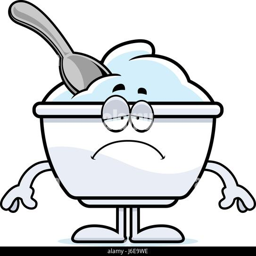
a cartoon illustration of a cup of yogurt looking sad